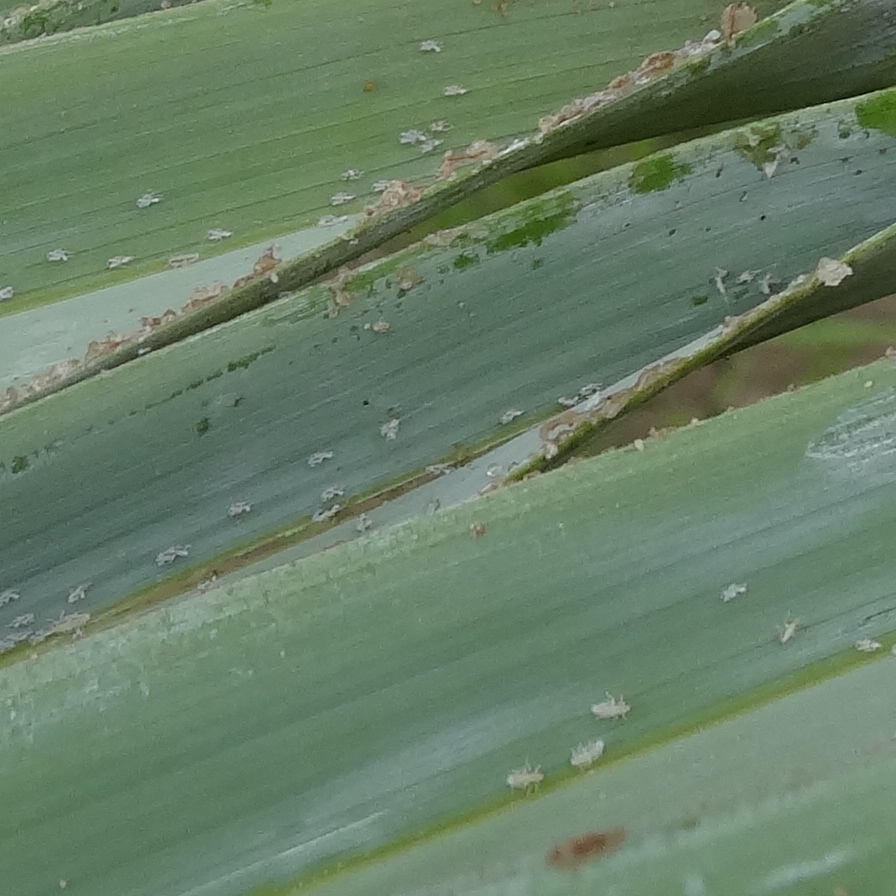
Label: Dubas